Radiation treatment planning

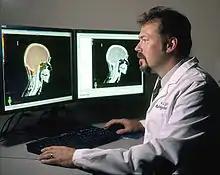
Doctor reviewing a radiation treatment plan

In radiotherapy, radiation treatment planning (RTP) is the process in which a team consisting of radiation oncologists, radiation therapist, medical physicists and medical dosimetrists plan the appropriate external beam radiotherapy or internal brachytherapy treatment technique for a patient with cancer.